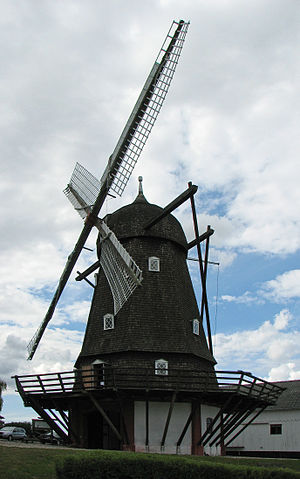
Nørre Jernløse Mølle
Nørre Jernløse Mølle
Nørre Jernløse Mølle i Danmark
Nørre Jernløse Mølle blev bygget i 1853 og er en af Danmarks bedst bevarede hollandske vindmøller. Møllen hørte oprindeligt hjemme på Nørrevold i København, hvor den stod ved Sankt Peders Stræde, men i 1885 blev den som et led i afviklingen af voldanlæggene revet ned og delene fragtet til Nørre Jernløse, hvor den blev genopbygget. Efter skiftende ejerskaber blev møllen i 1979 købt af Jernløse Kommune, som den 20. juni 1993 overdrog møllen til det selvejende møllerlaug Nr. Jernløse Møllelaug. Møllen fungerer i dag som et arbejdende museum og udgør en betydningsfuld lokal seværdighed for turister.